History of the Jews in Cologne

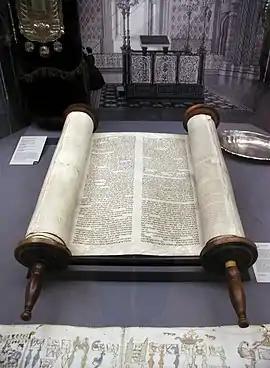
The Tora (presumably 18th century) of the Synagogue in Deutz, bought by the town in 1926 (Zeughaus)

The last synagogue was built in Reischplatz in Deutz. The building was dedicated in 1915 and, after the damages of the last war, was rebuilt in another form and with a new usage, as there was no more Jewish community in Deutz. A commemorative plaque remembers the Deutz community and its last synagogue.